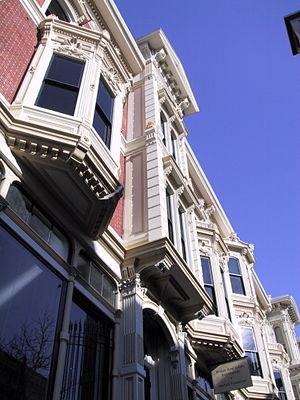
Maisons victoriennes dans l'Oakland historique
L'expression architecture victorienne renvoie à un grand nombre de styles architecturaux pratiqués au cours de l'ère victorienne.
Oakland est une ville de la côte ouest des États-Unis située dans la baie de San Francisco, dans l'État de Californie. Au nord de la ville se trouve Berkeley, où siège l'université du même nom. À l'ouest, au-delà du pont Bay Bridge, se trouve San Francisco. Oakland est l'un des trois ports les plus importants de la côte ouest des États-Unis : son port s'est développé dans les années 1970 grâce à la conteneurisation des marchandises. En 1997, le port a ainsi reçu 20,5 millions de tonnes de marchandise.